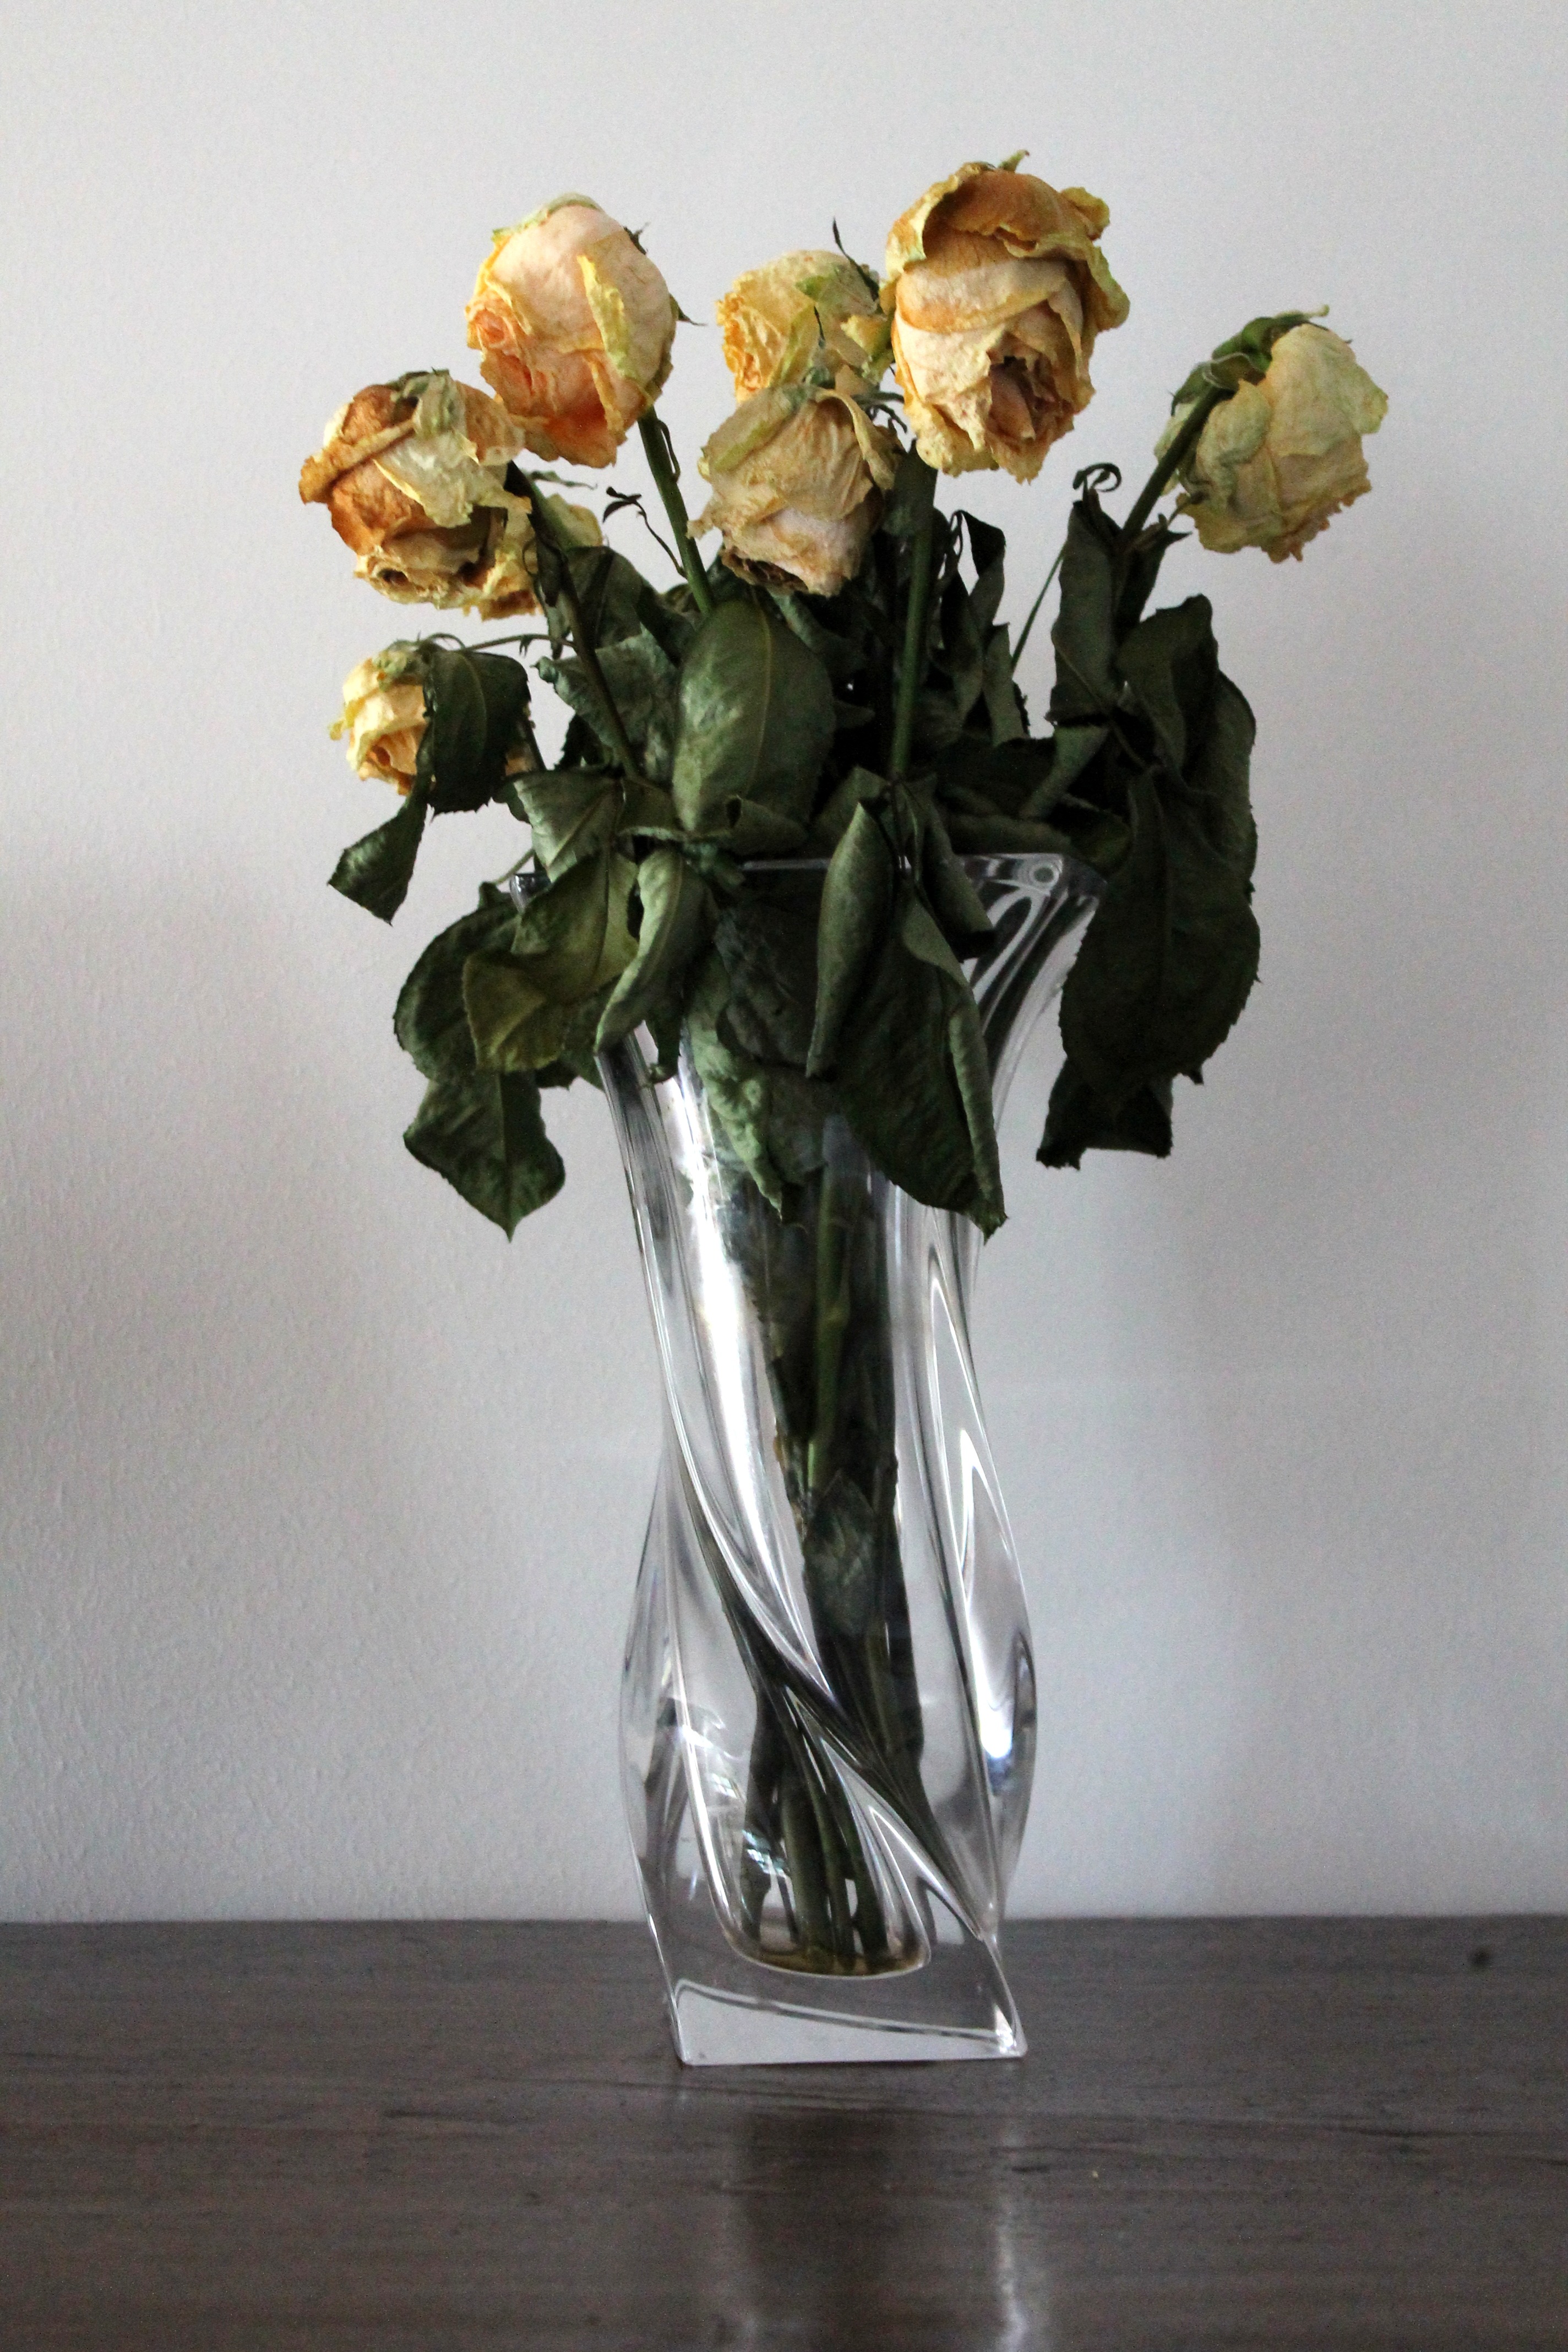
plant, white, flower, vase, rose, spring, yellow, still life, painting, flowers, leaves, art, floristry, peony, flowering plant, flower bouquet, cut flowers, floral design, land plant, flower arranging